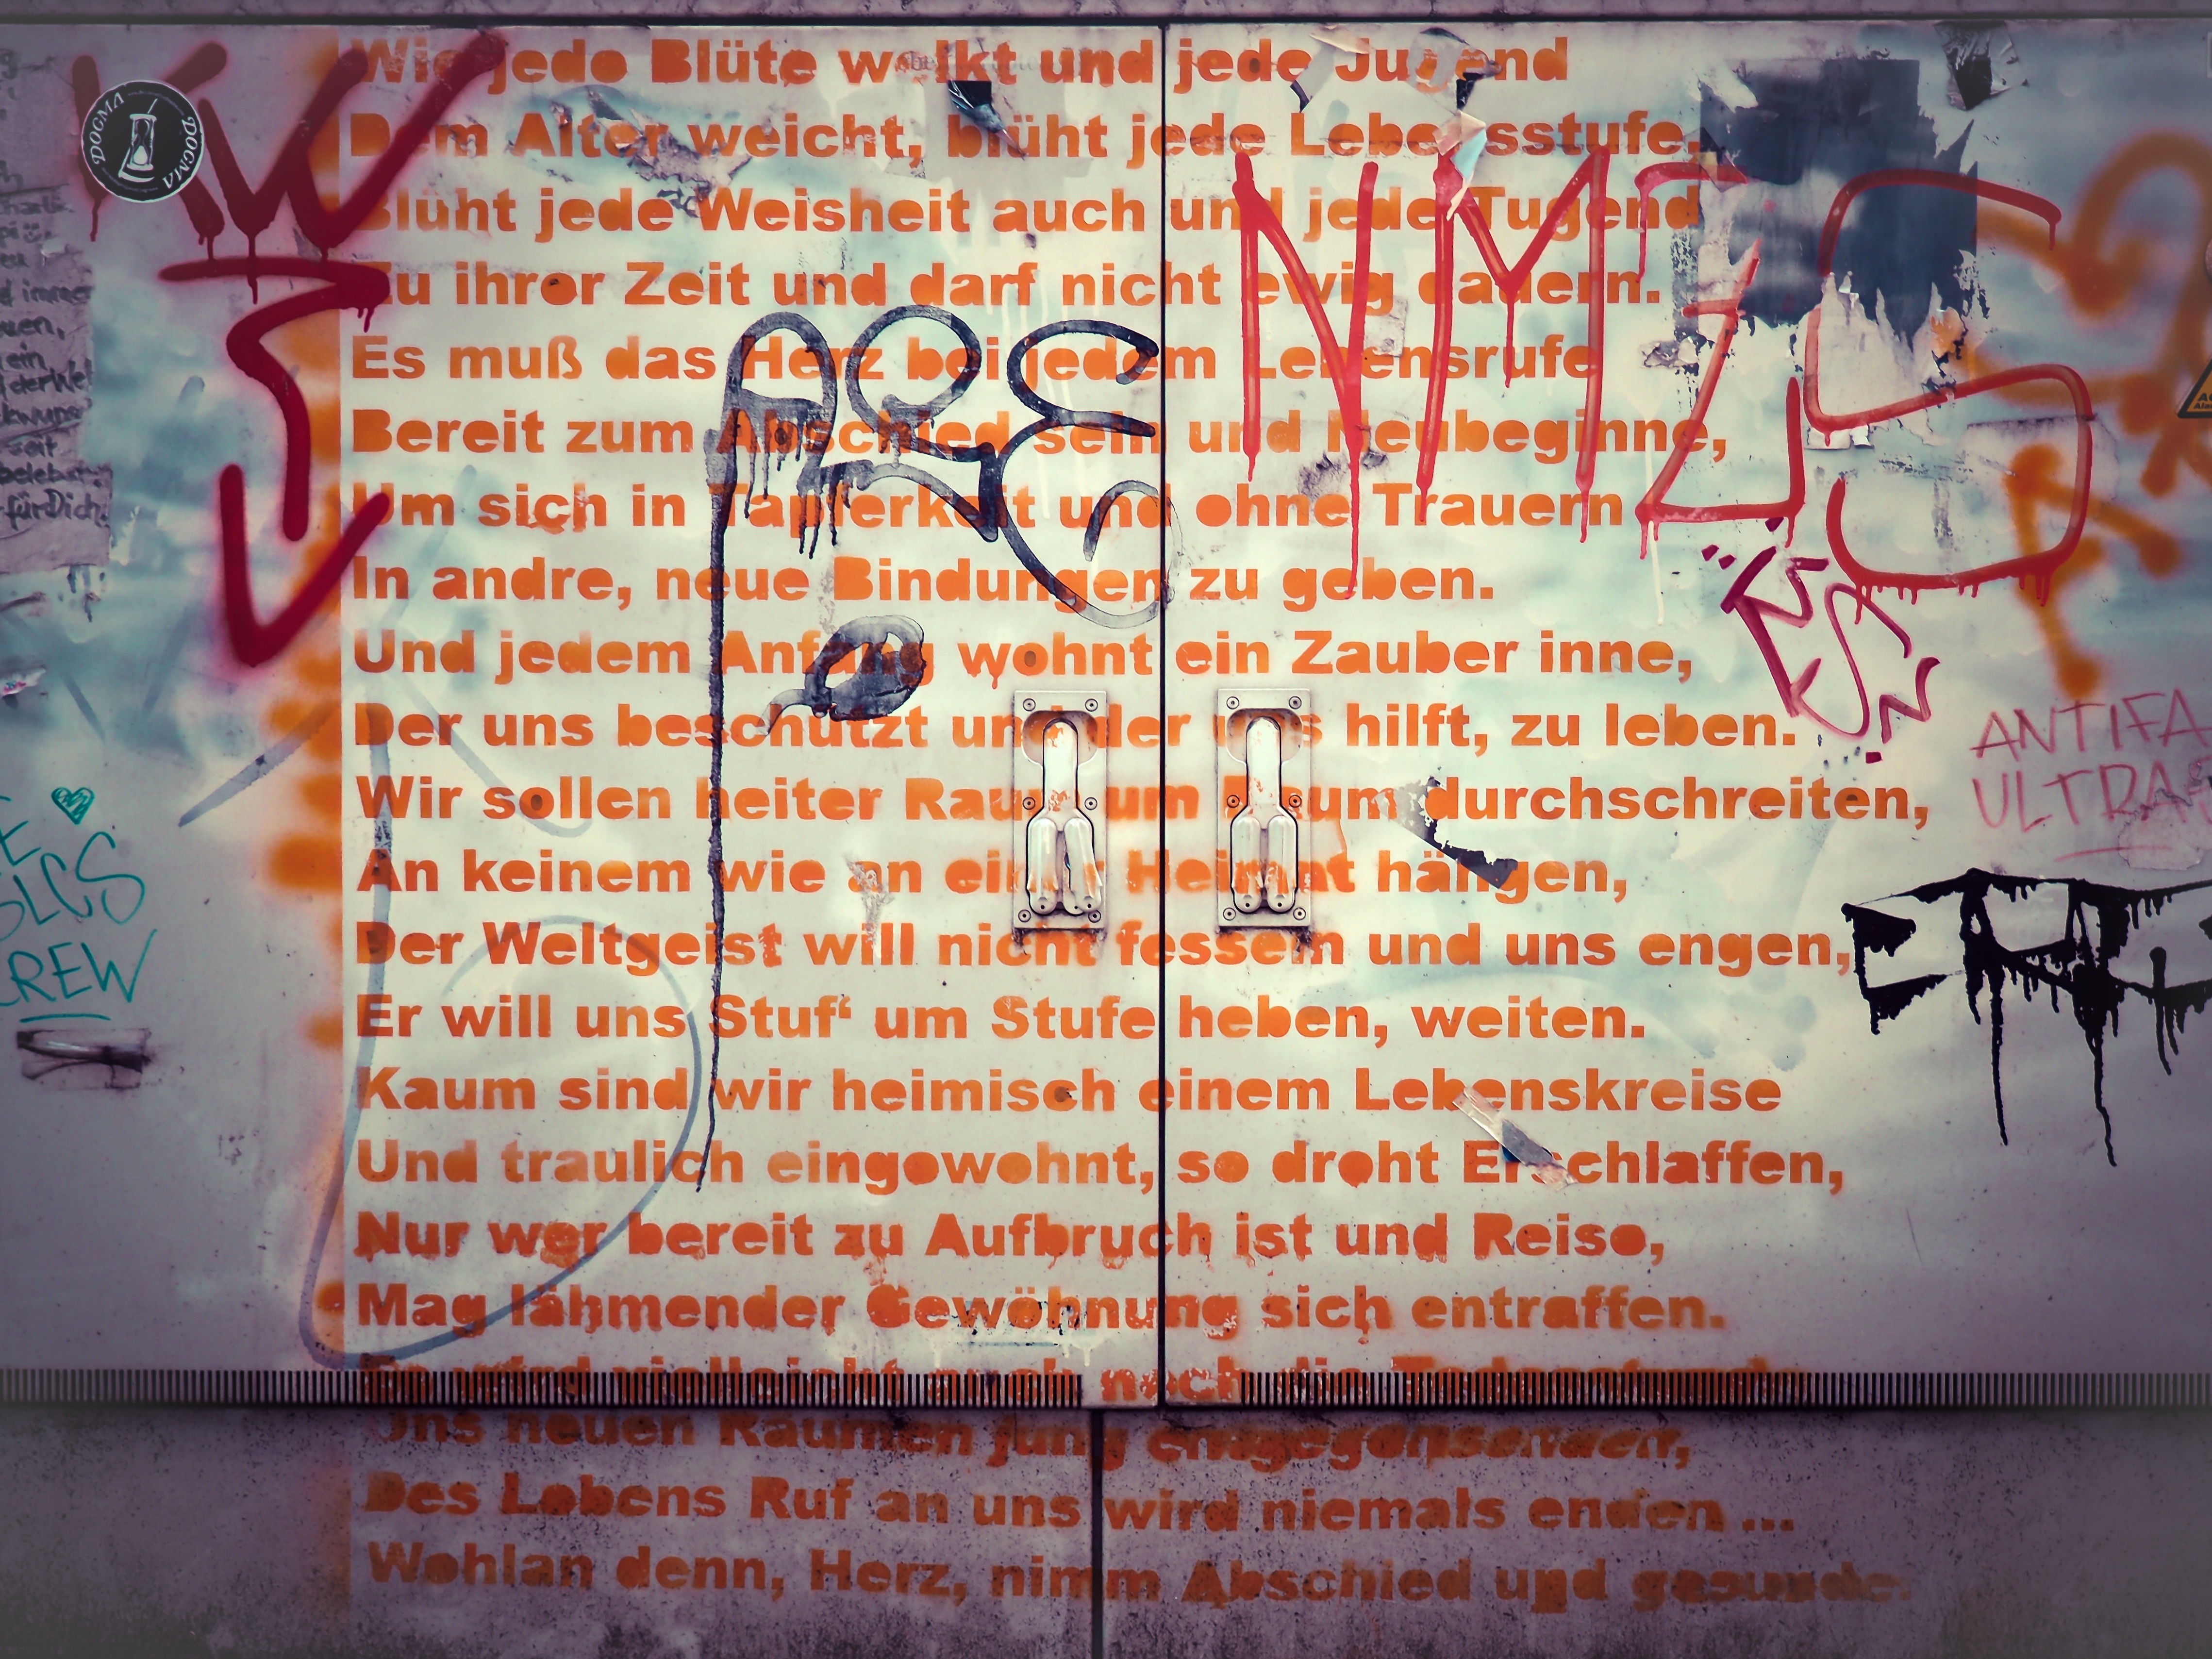
road, advertising, graffiti, painting, street art, font, art, text, poster